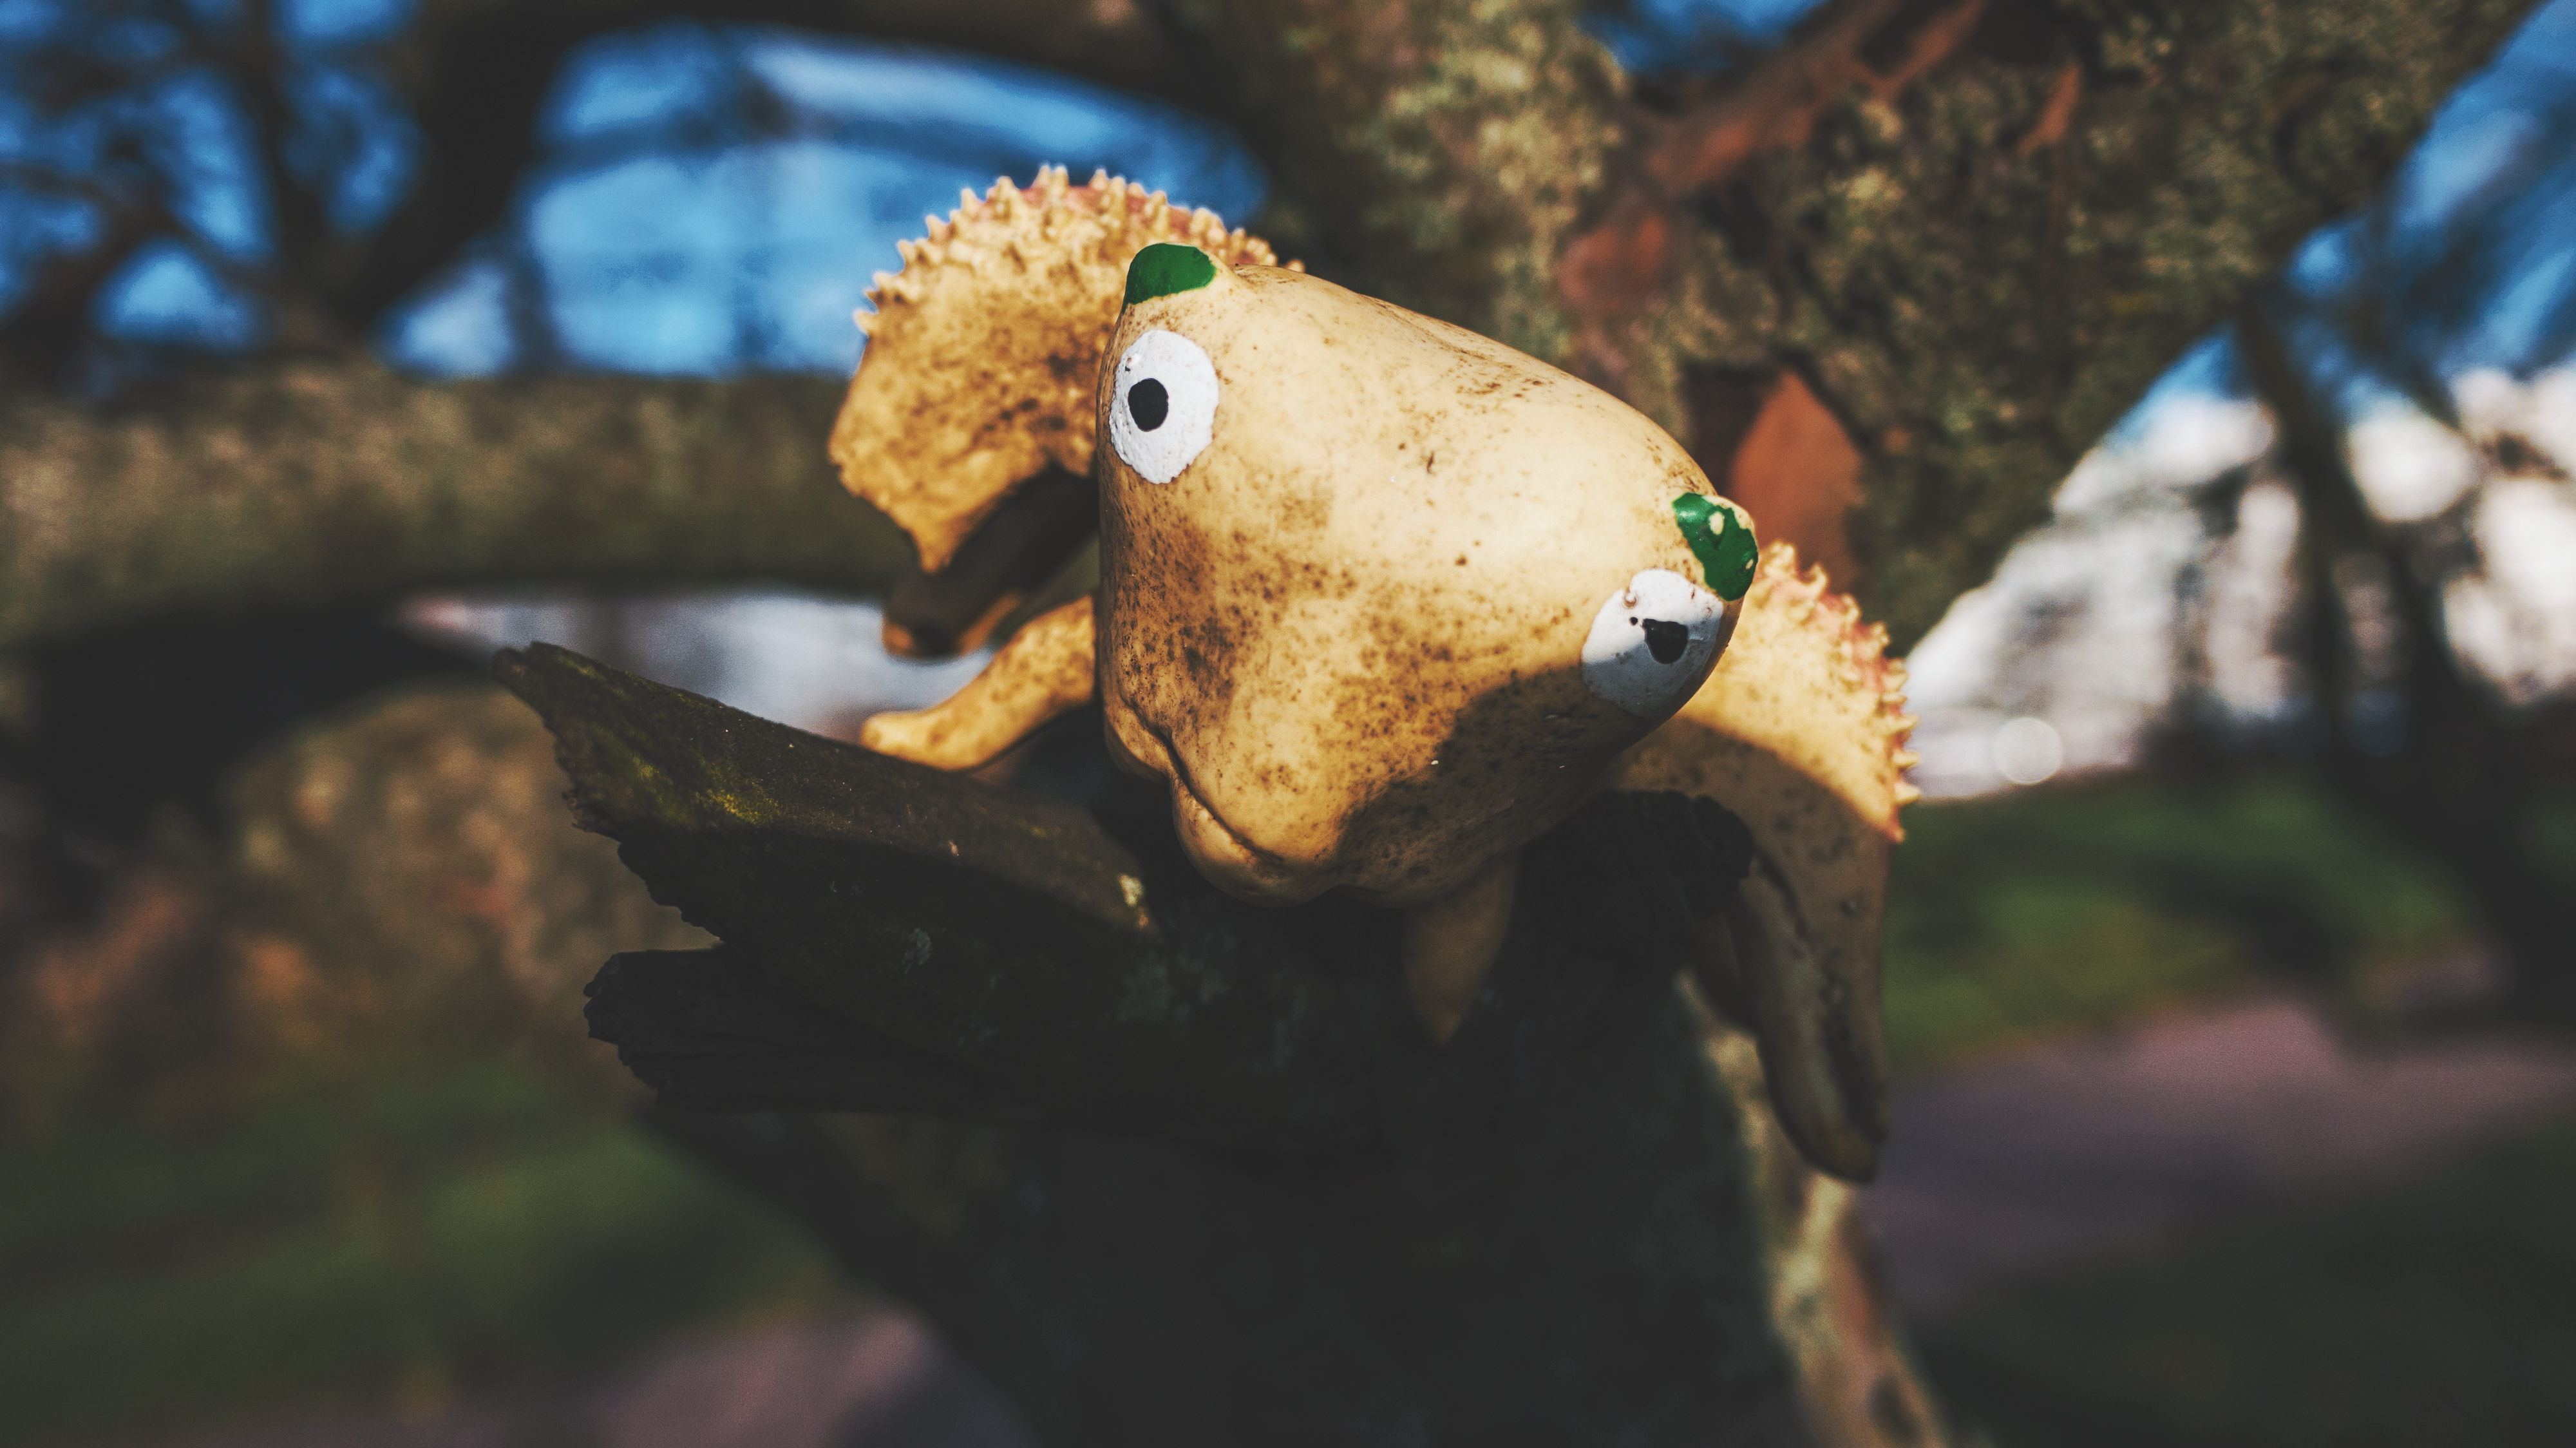
images, eye, plant, insect, wood, flash photography, fawn, beak, tree, grass, trunk, toy, snout, twig, art, ducks, geese and swans, terrestrial animal, stuffed toy, forest, fruit, wing, macro photography, wildlife, bird of prey, winter, soil, duck, plant stem, darkness, owl, fun, night, livestock, plush, automotive wheel system